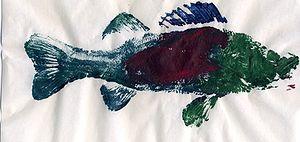
Le gyotaku est un art japonais consistant à reproduire des empreintes de poissons sur différents supports tels que du papier ou du tissu.